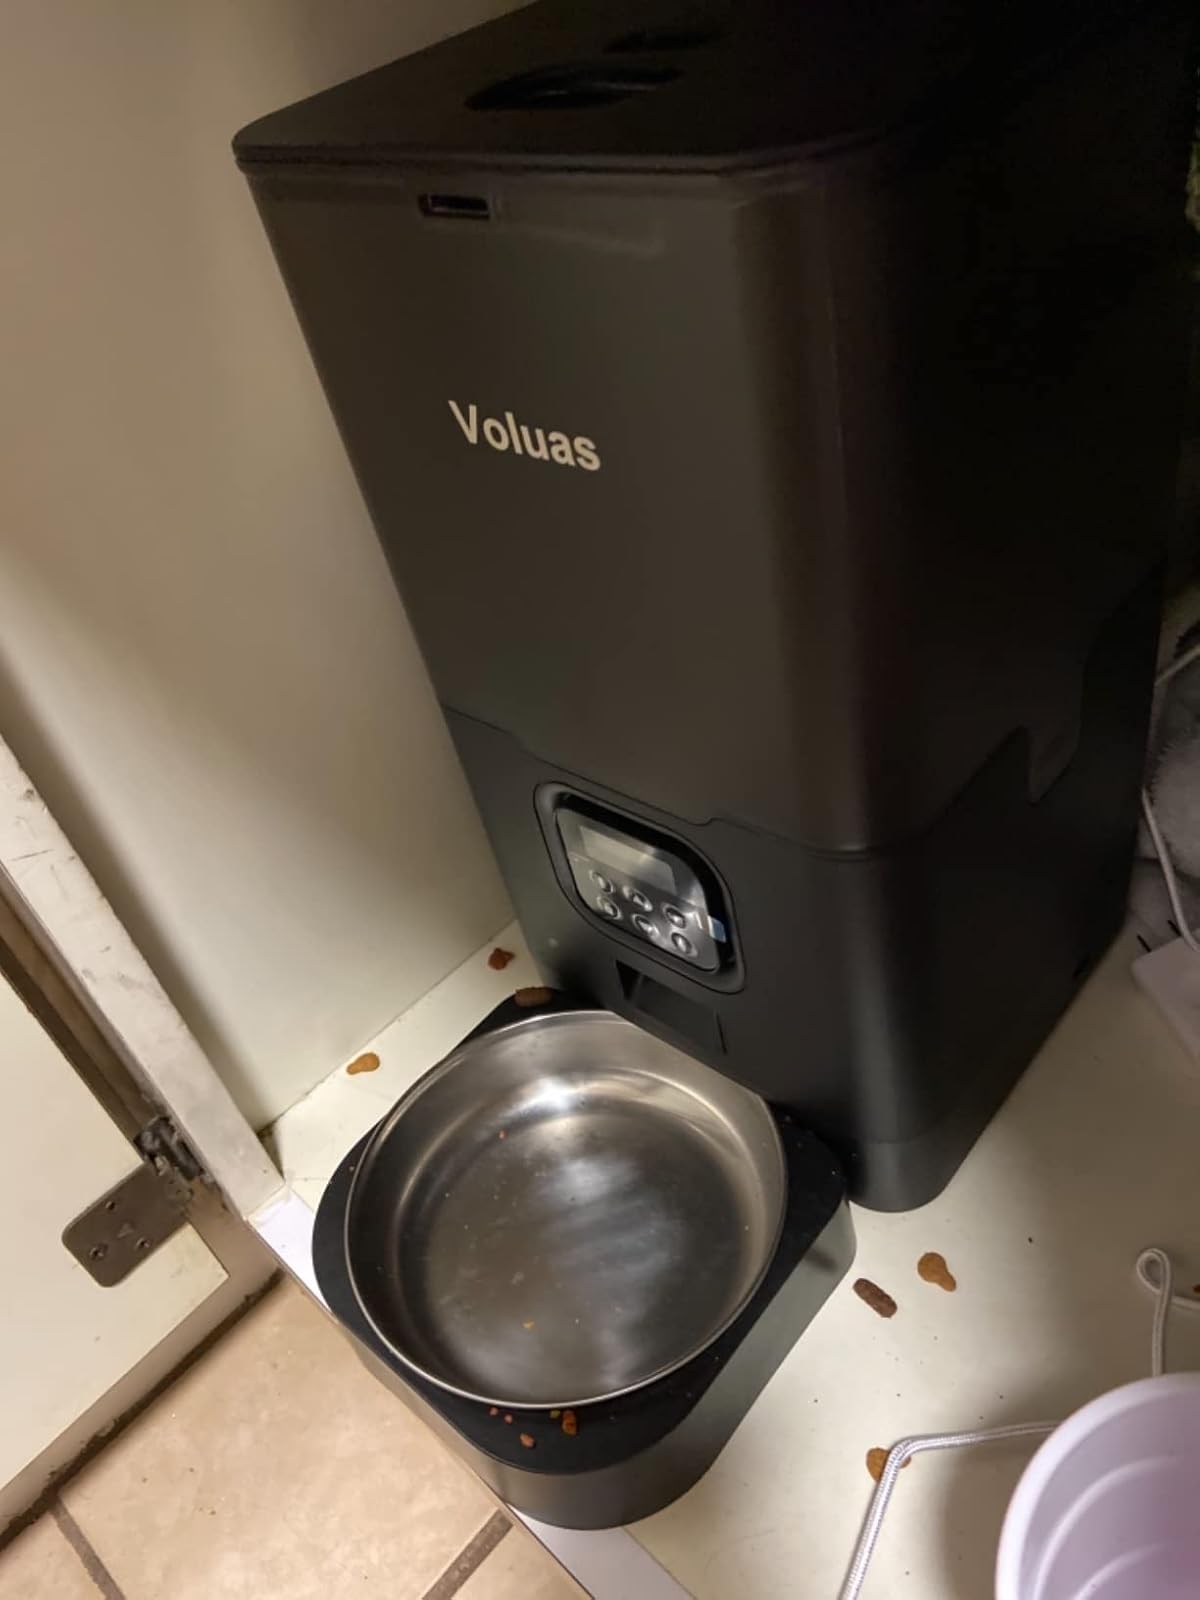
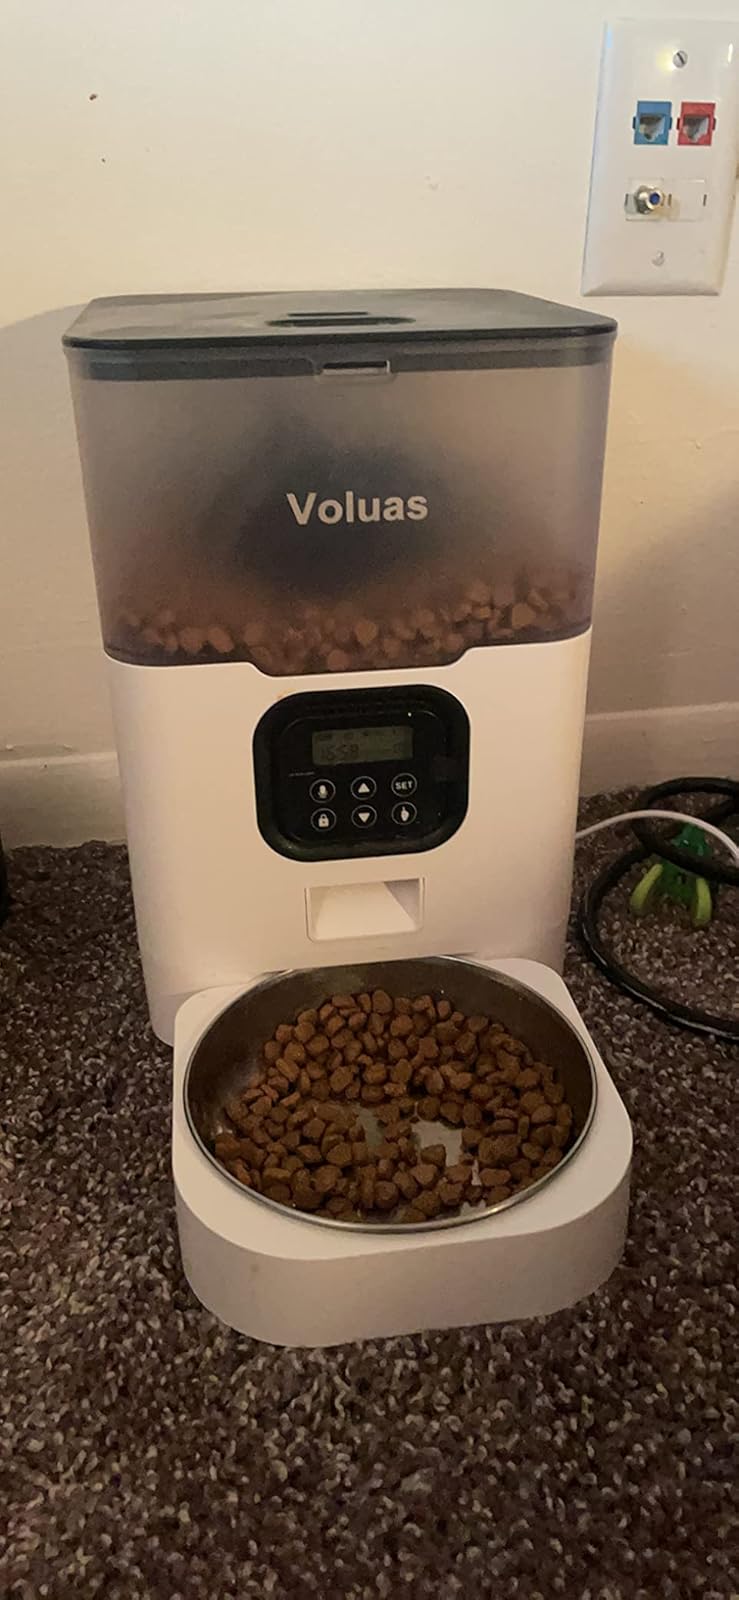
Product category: items_feeder
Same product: no